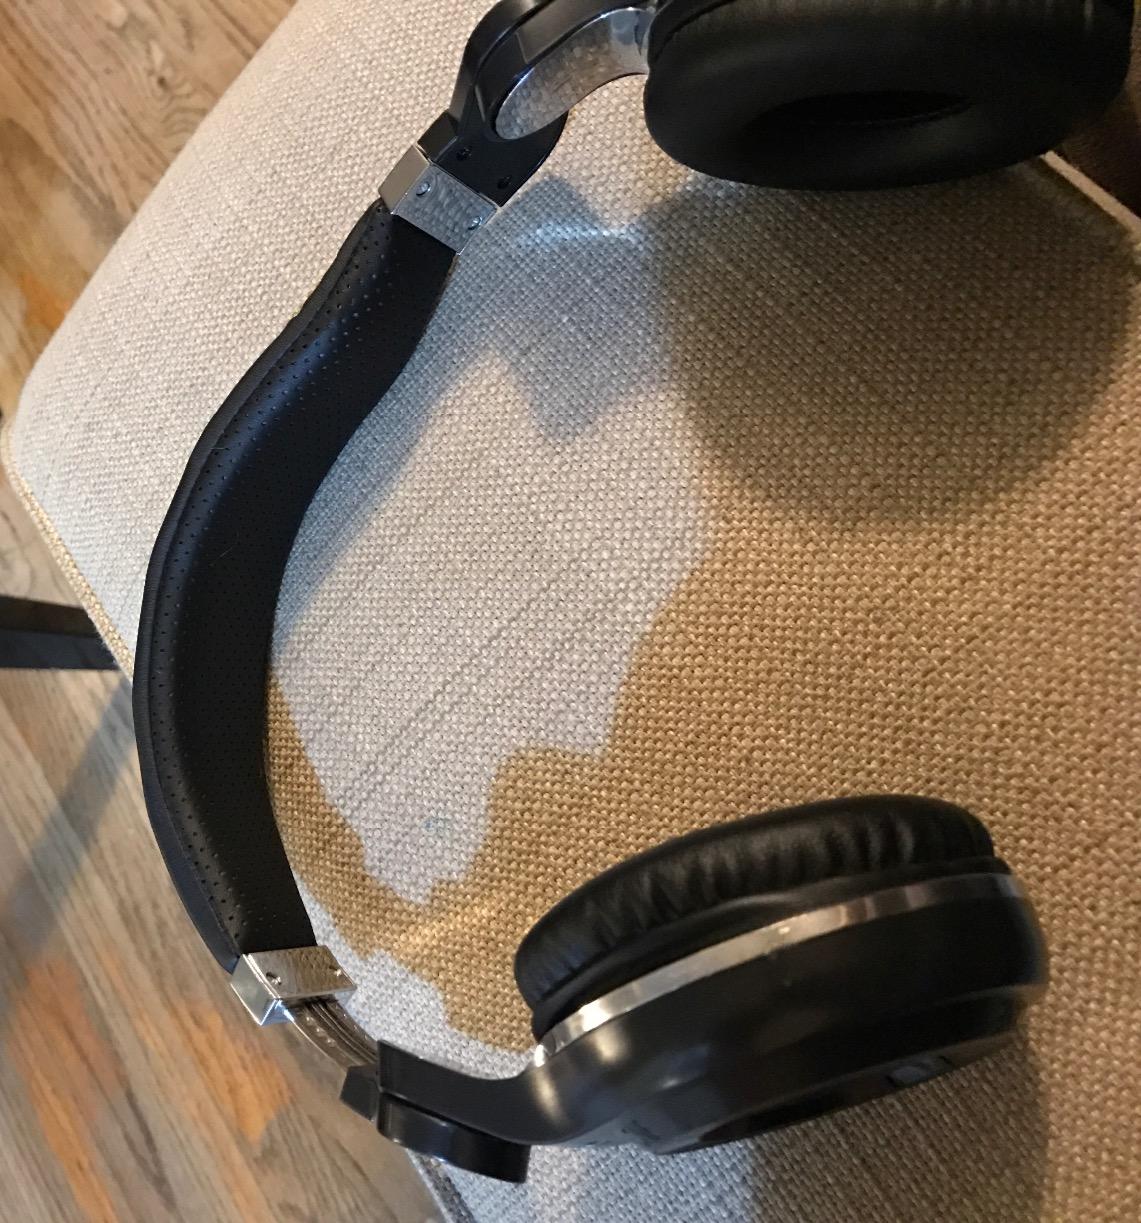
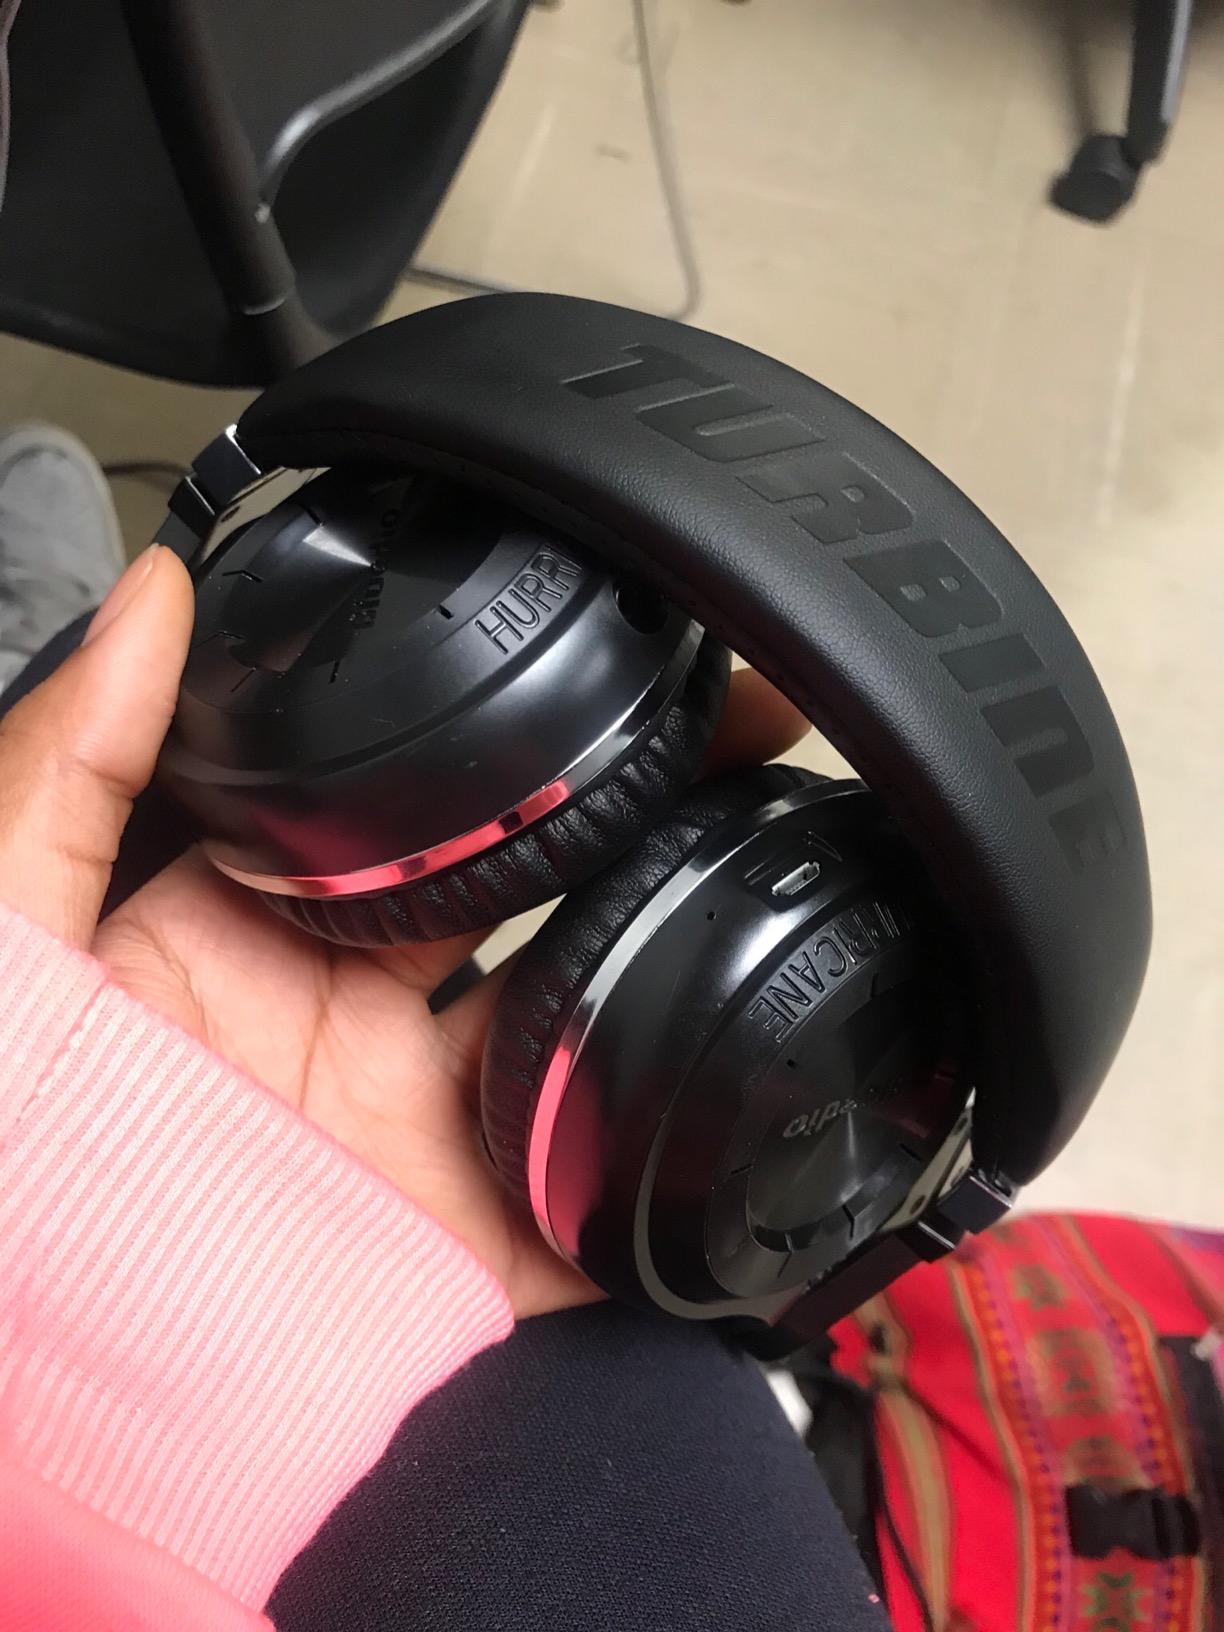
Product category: headphones
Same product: yes